Zhu Guangya

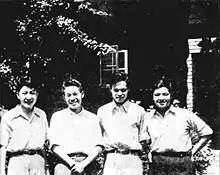
Left to right: Zhu Guangya, Zhang Wenyu, Chen Ning Yang, and Tsung-Dao Lee (1947)

Zhu Guangya (December 25, 1924 – February 26, 2011; also spelled as Kuang-Ya Chu) was a Chinese nuclear physicist. Zhu Guangya was noted for his dedication to the Chinese nuclear development, and his great devotion to his country.